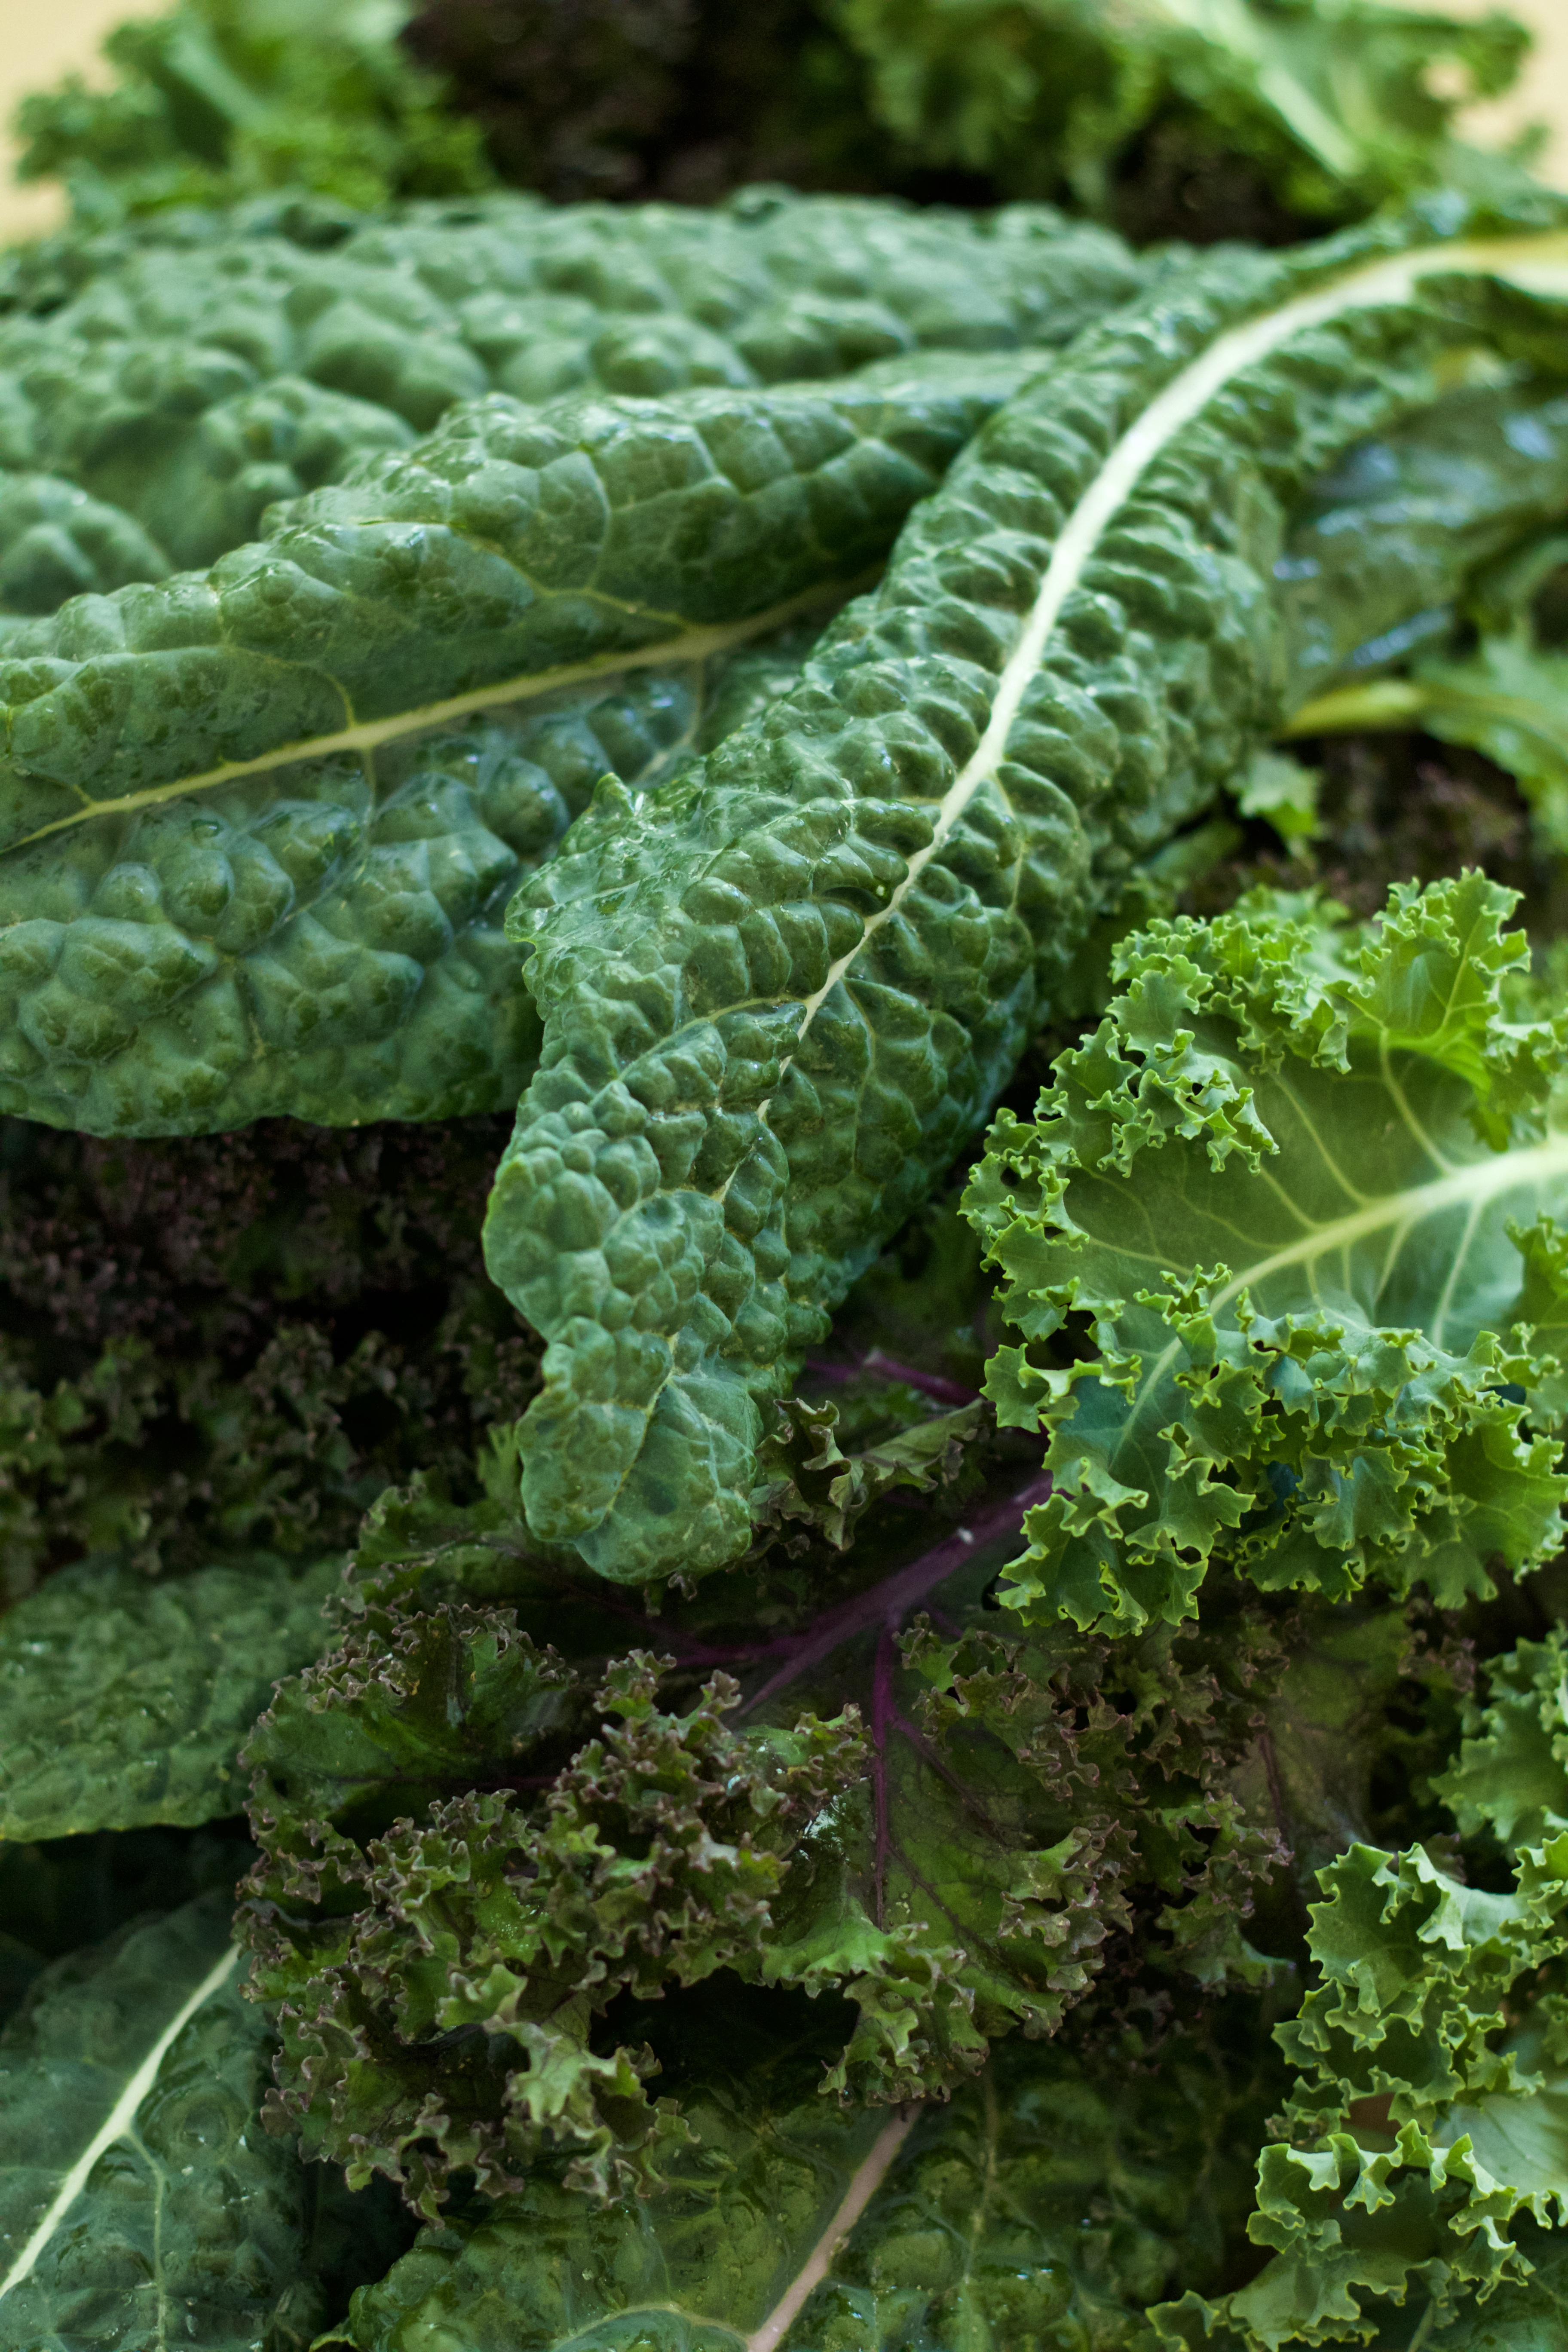
leaf, food, green, produce, vegetable, kale, collard greens, land plant, leaf vegetable, rapini